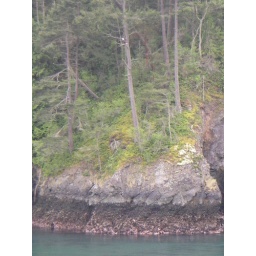
Bald eagle in the tree across the water